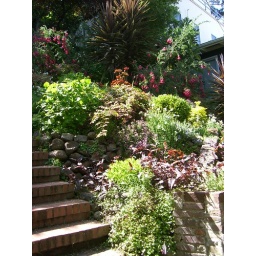
Taken in April 2007, a hidden little house near Coit tower